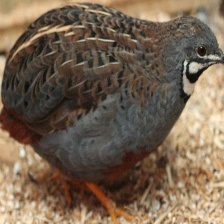
Species: HARLEQUIN QUAIL
Scientific name: COTURNIX DELEGORGUEI
ImageNet parent category: quail